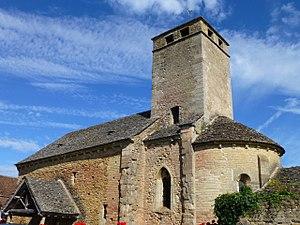
Saint-Clément-sur-Guye
Saint-Clément-sur-Guye est une commune française située dans le département de Saône-et-Loire en région Bourgogne-Franche-Comté.
Cet article recense une partie des monuments historiques de Saône-et-Loire, en France.